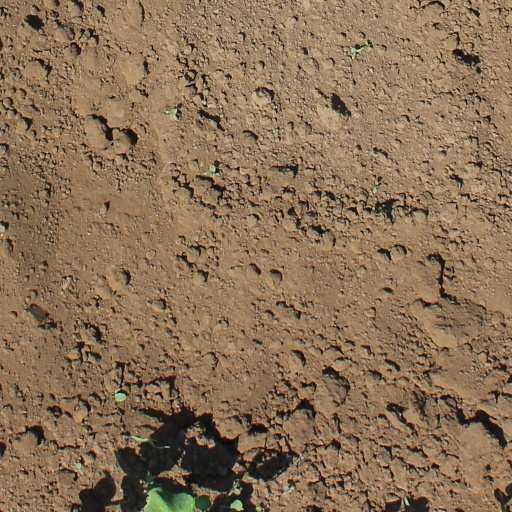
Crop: soybean